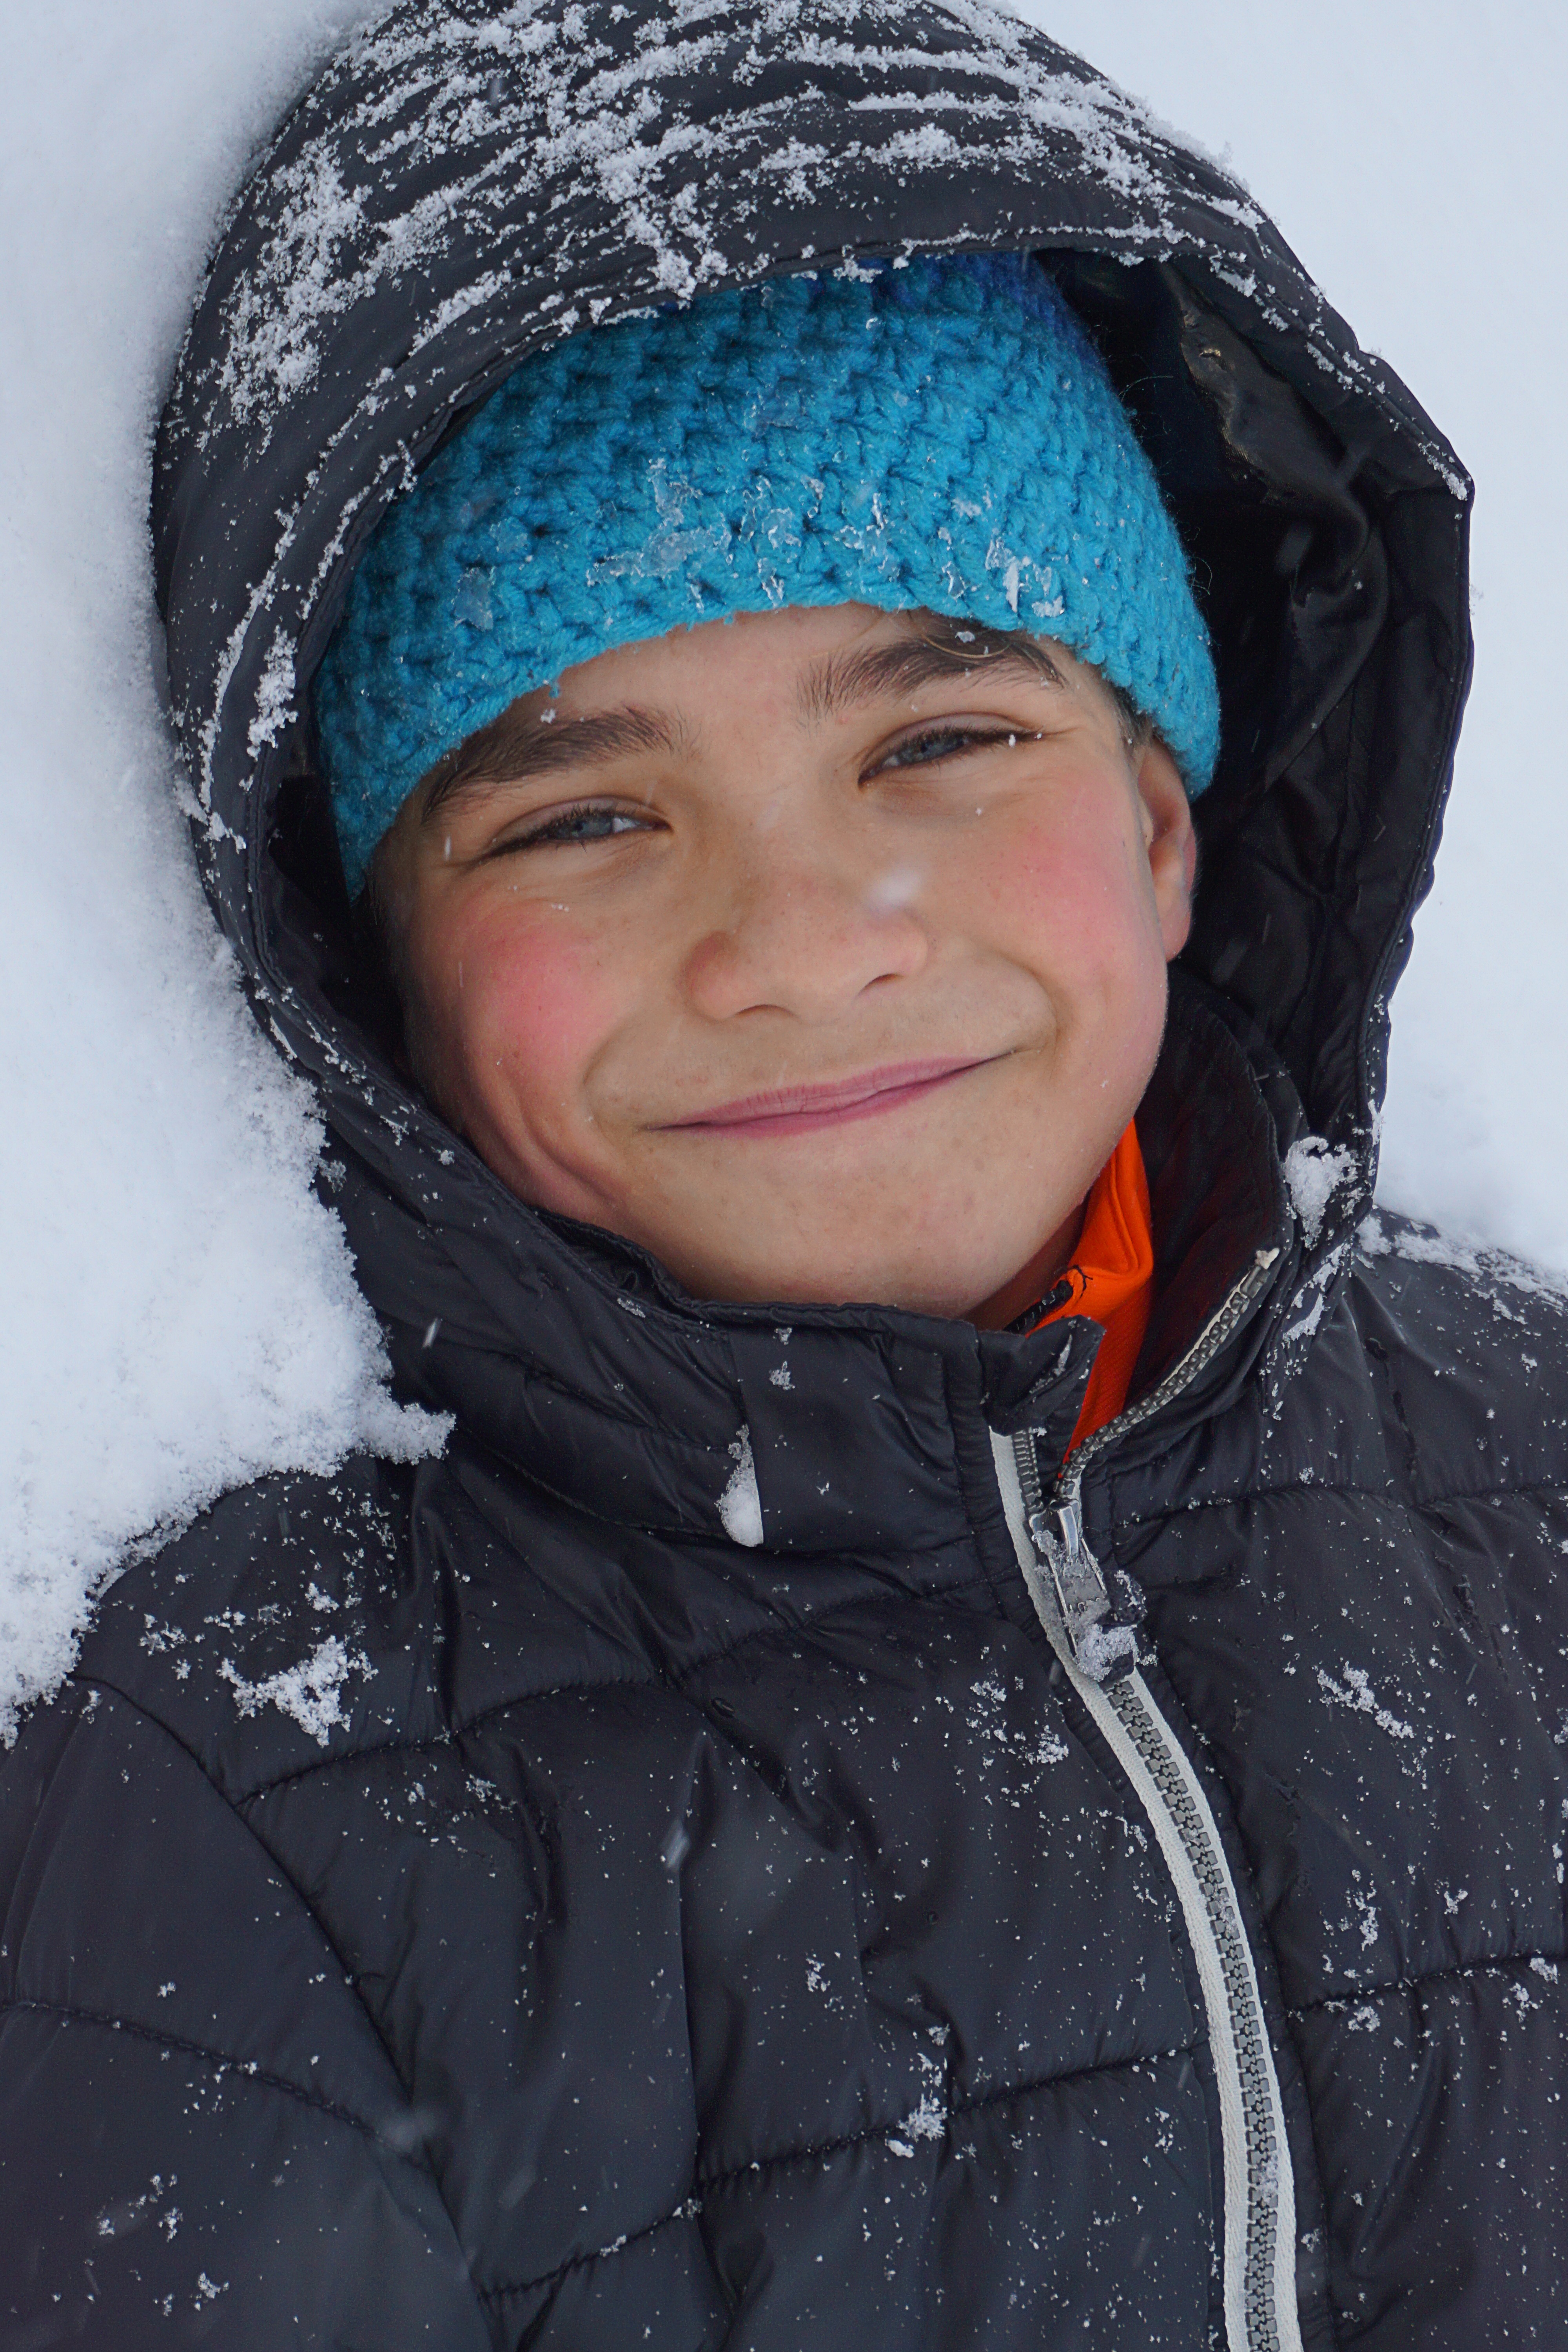
snow, cold, winter, girl, boy, portrait, child, hat, blue, headgear, outerwear, facial expression, scarf, smile, hood, bandana, beanie, face, fun, cool, toddler, eye, cap, skin, bonnet, freezing, portrait photography, knit cap, anorak